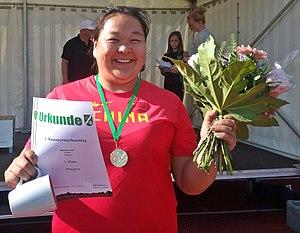
Wang Zheng est une athlète chinoise, spécialiste du lancer du marteau.